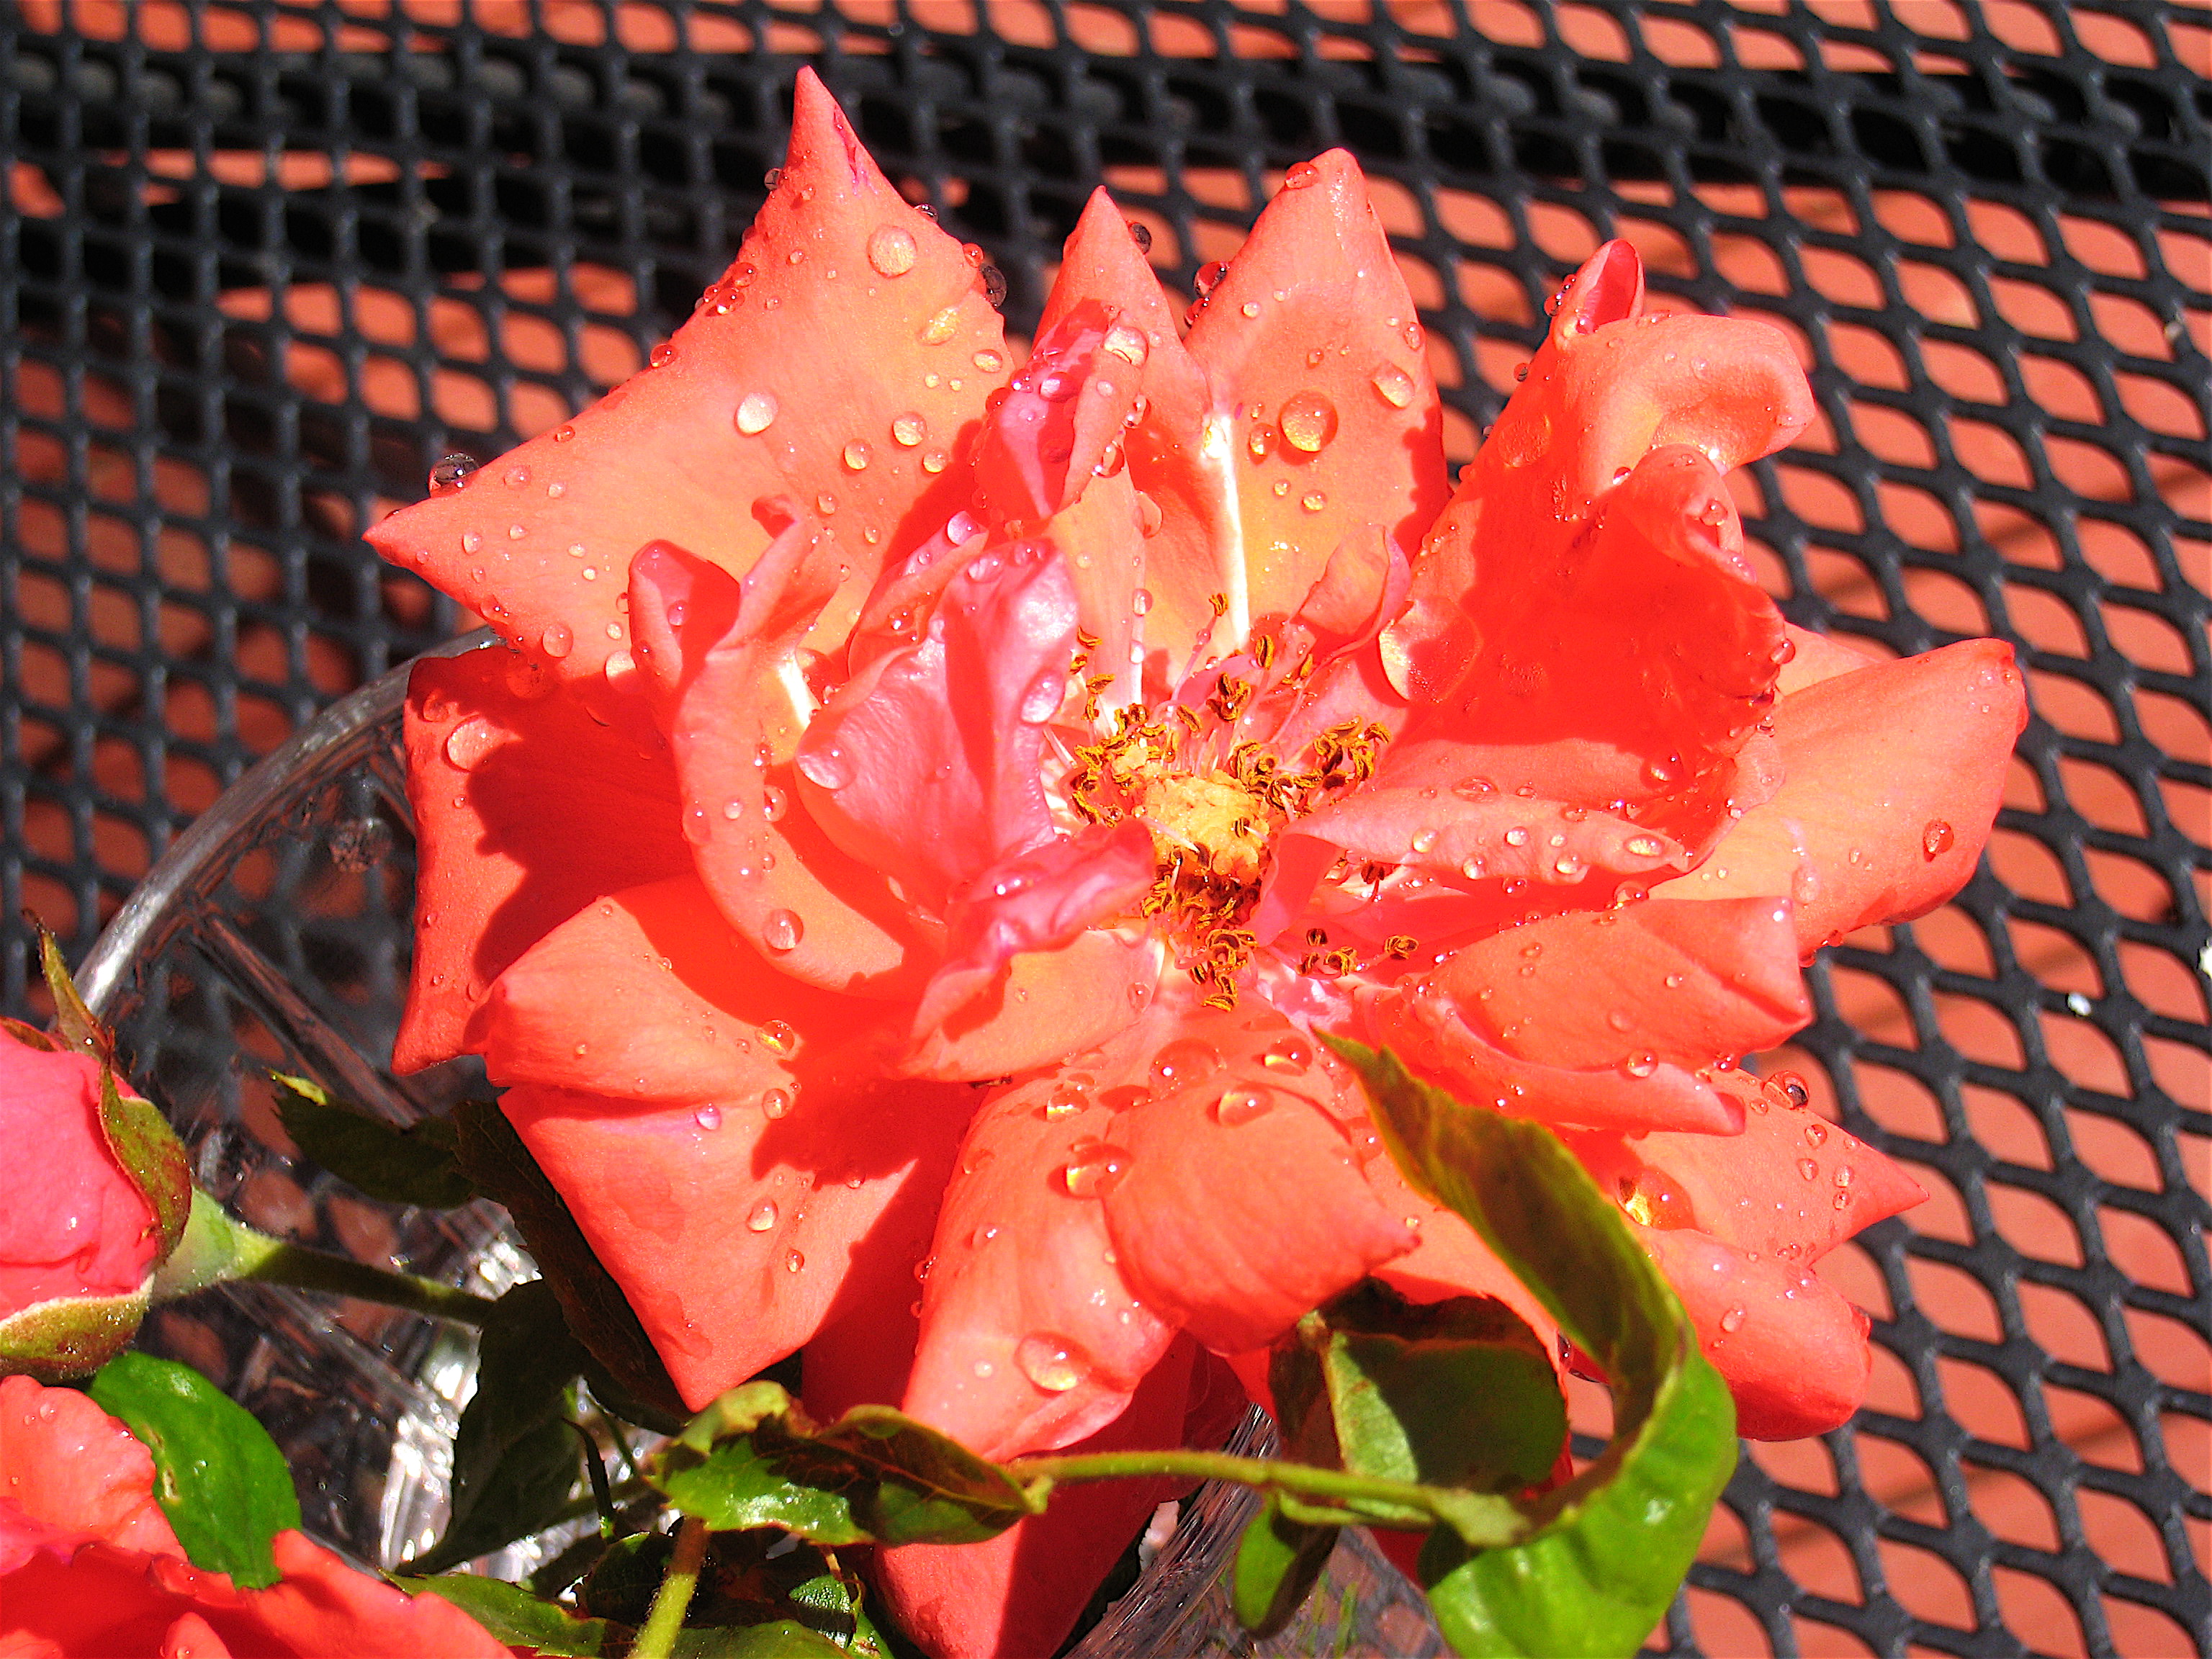
plant, leaf, flower, petal, rose, red, produce, pink, flora, flowers, shrub, macro photography, flowering plant, land plant